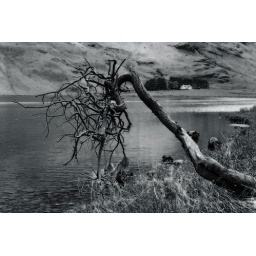
A tree by a lake